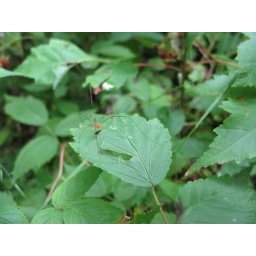
at hammond hill state forest in dryden and caroline, new york